Lorena Roldán

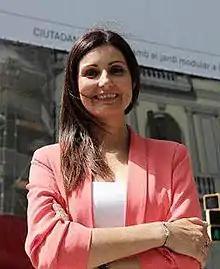

Lorena Roldán Suárez (born 7 August 1981) is a Spanish politician. She has served as a member of the Parliament of Catalonia (2015–) and a Senator (2018–2021). Previously a member of Citizens, she joined the People's Party in 2020.